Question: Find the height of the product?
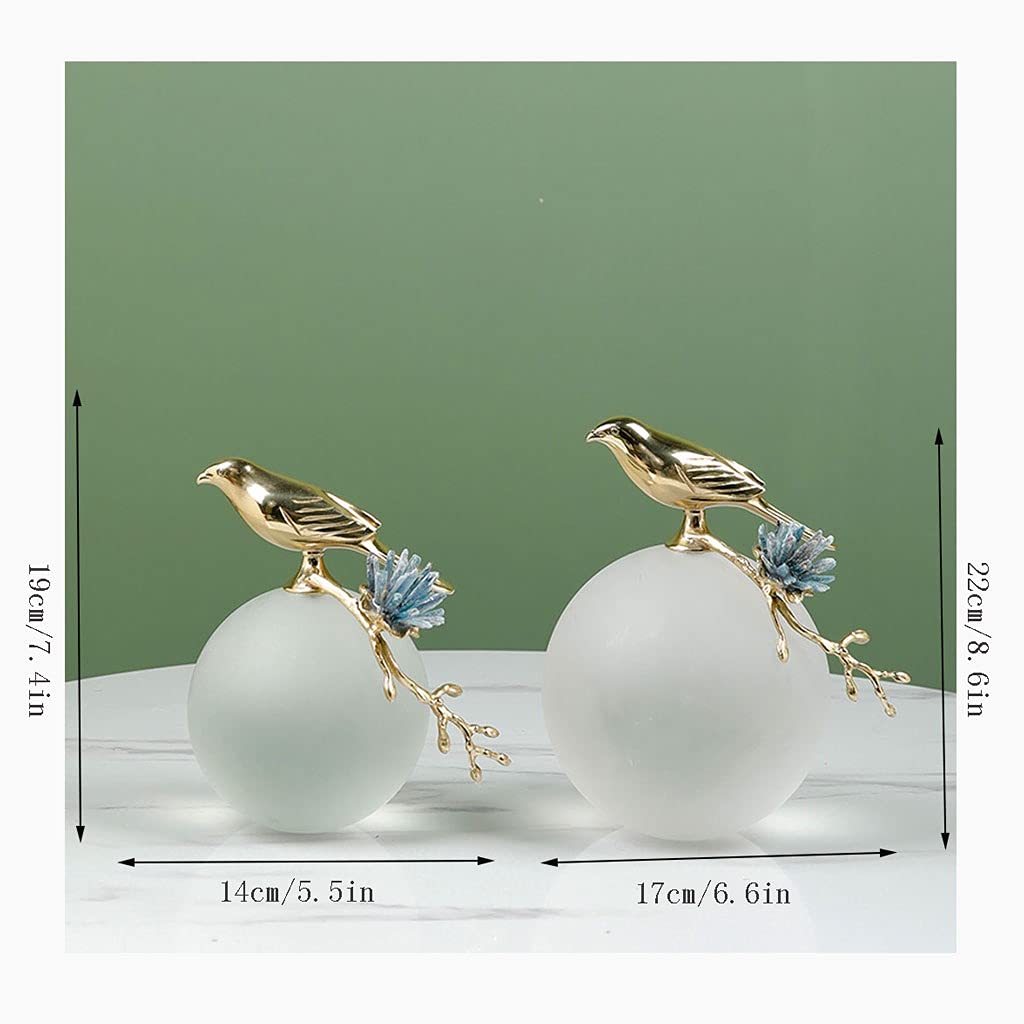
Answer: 22.0 centimetre